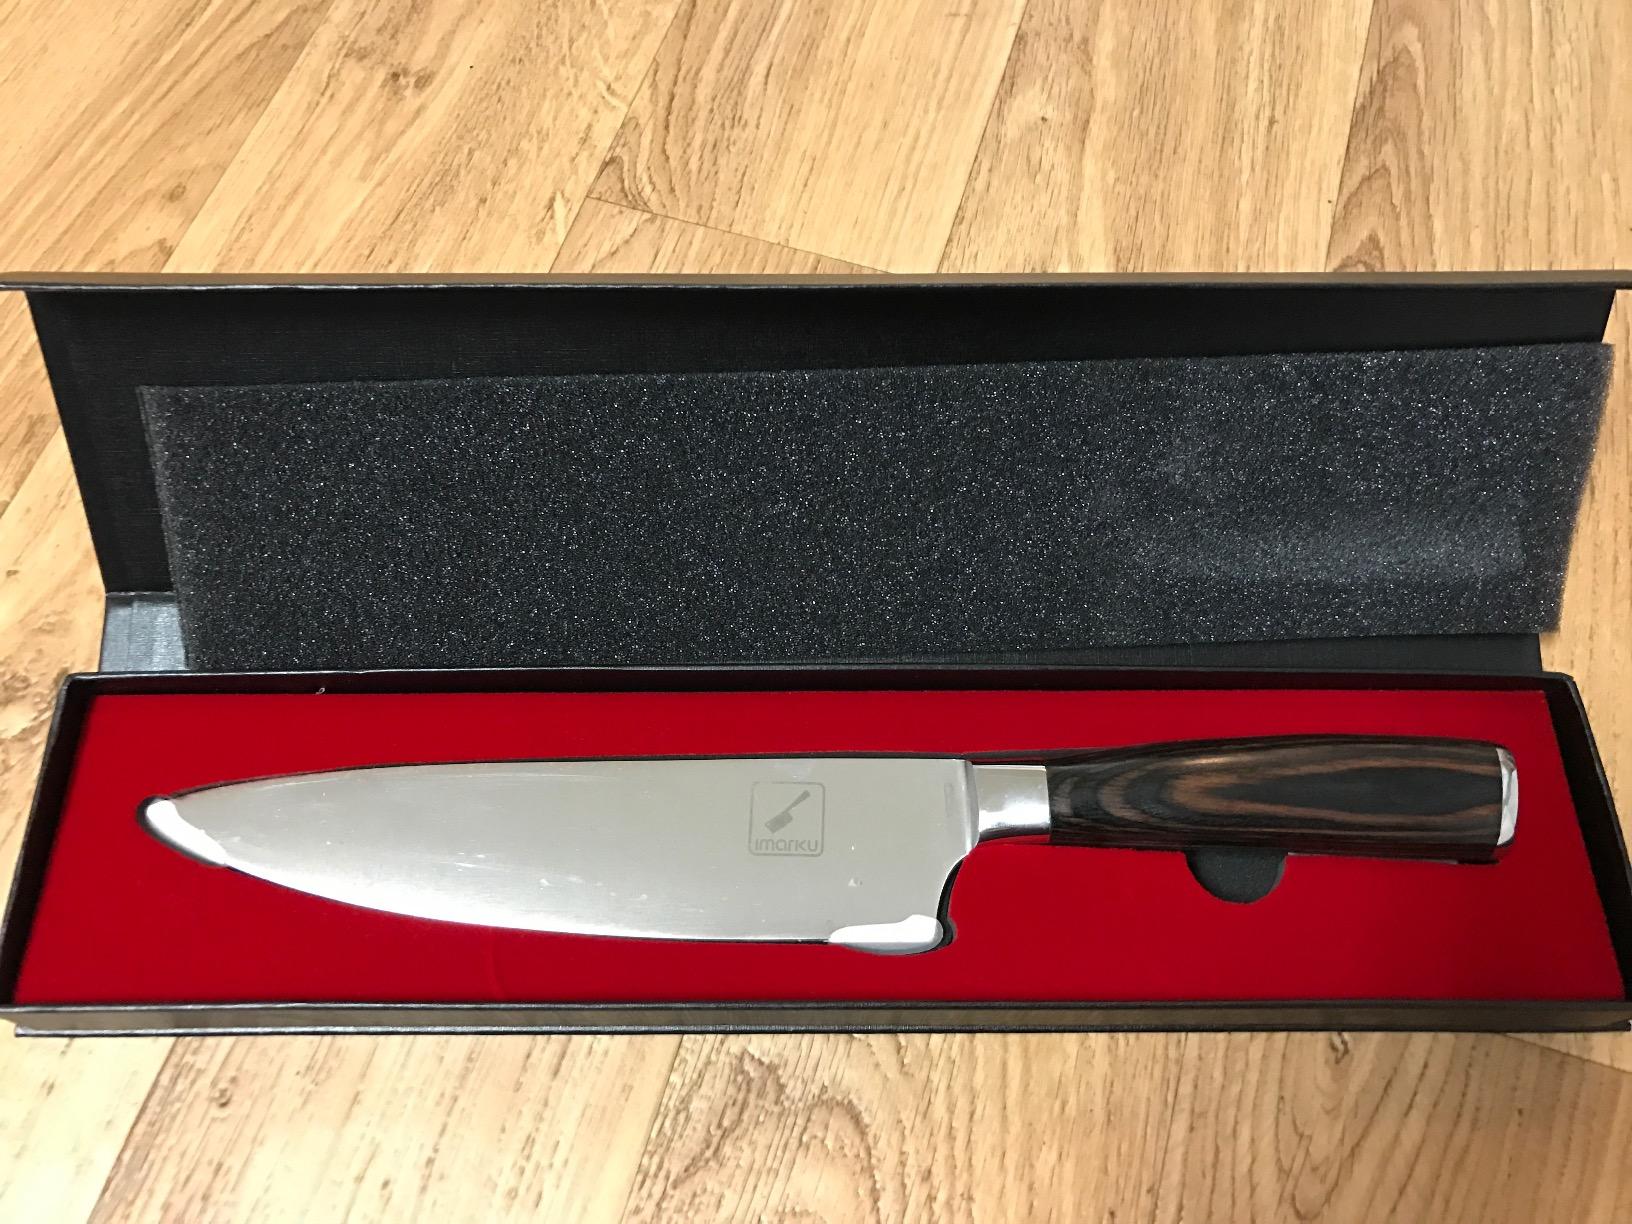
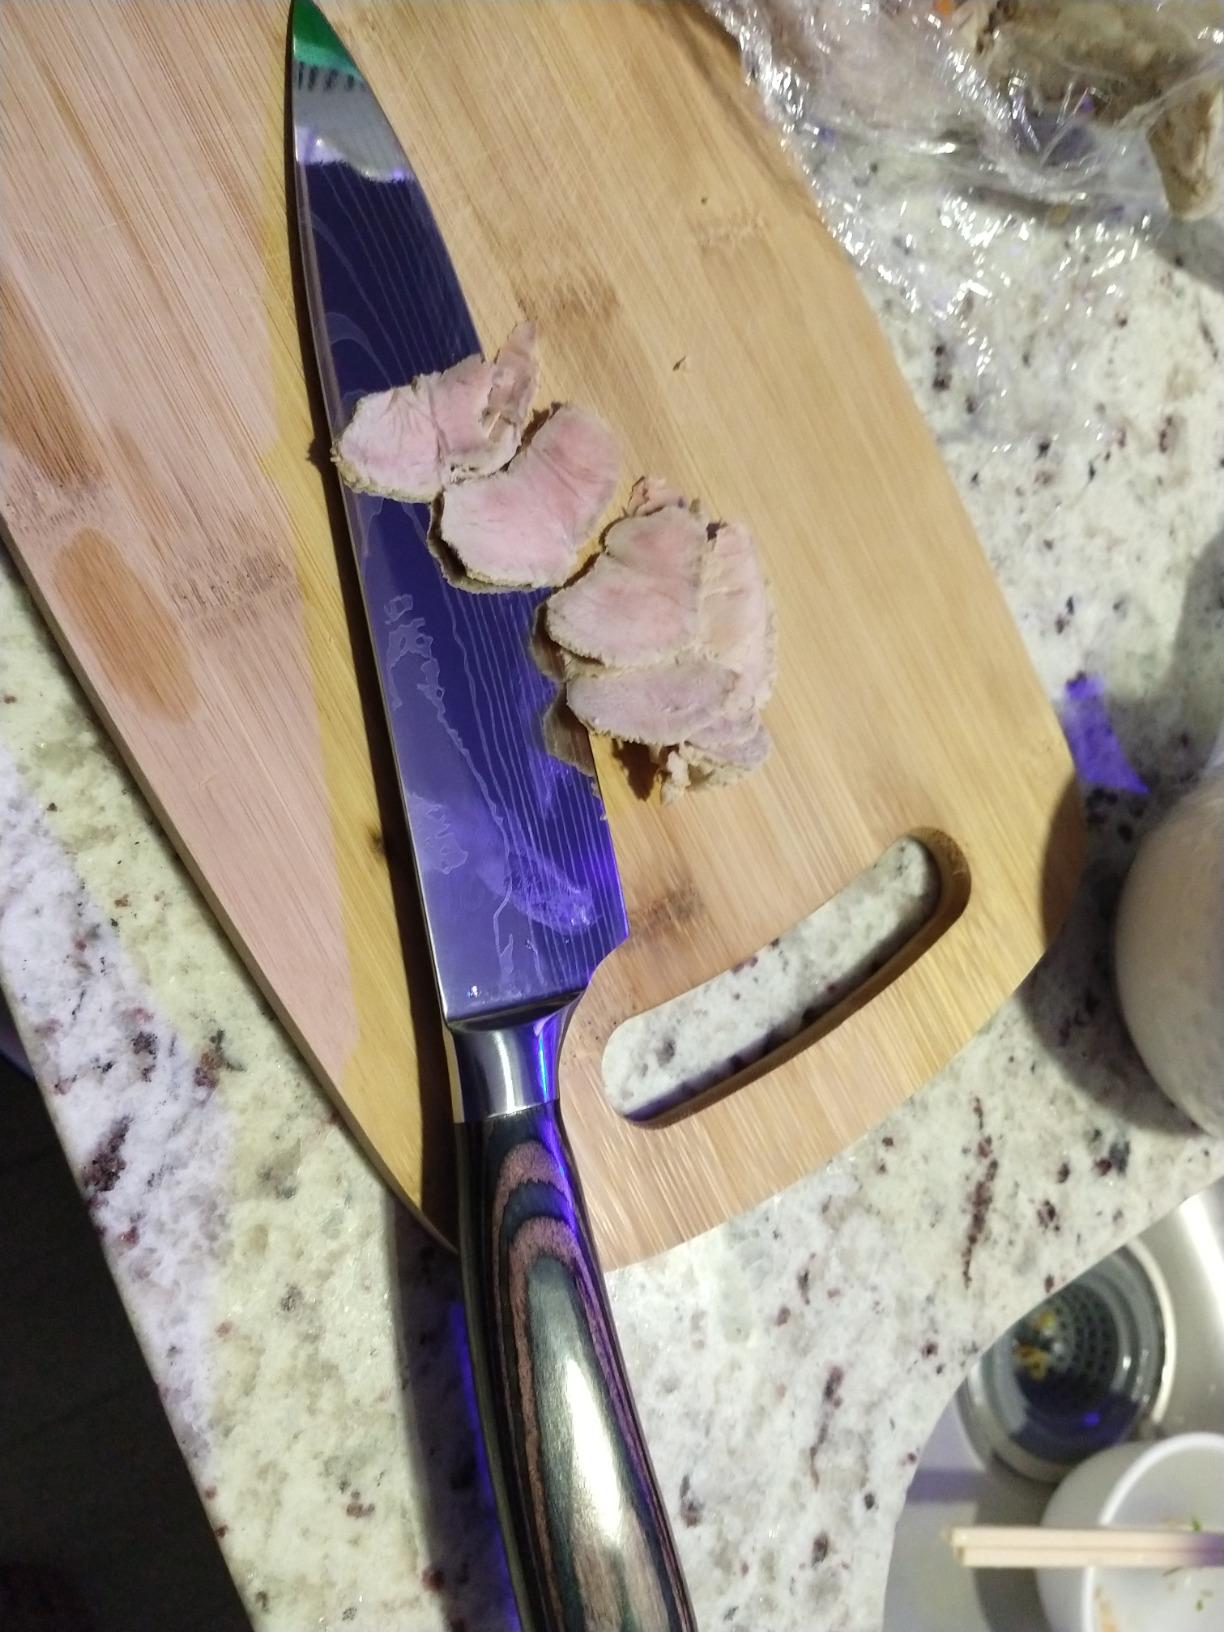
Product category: items_knife
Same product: no